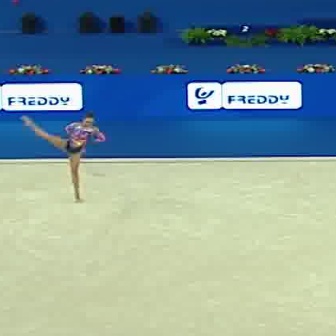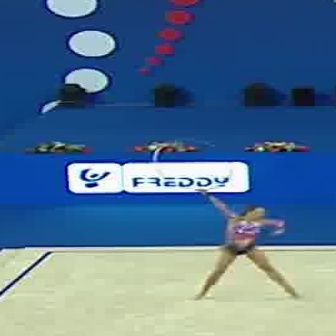
  Please identify the target specified by the bounding box [15,112,104,200] in the first image and locate it in the second image. Return the coordinates in [x_min,y_min,x_max,y_max] format.
Answer: [192,185,304,297]